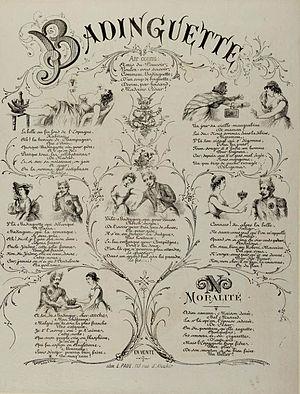
Badinguet est un surnom satirique donné à l'empereur Napoléon III.